Saint Andrew Bobola's Church, Bydgoszcz

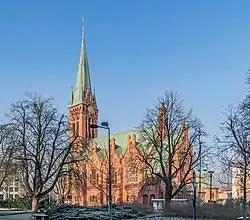
Saint Andrew Bobola's Church from Kościelecki Square

Saint Andrew Bobola's Church is a church in downtown Bydgoszcz, Poland. It is located on Kościelecki Square. Its patron saint is the Polish Jesuit Andrew Bobola. The edifice, completed in 1903, was designed by German architect Heinrich Seeling. It was registered on the Kuyavian-Pomeranian Voivodeship Heritage List on December 15, 1998.